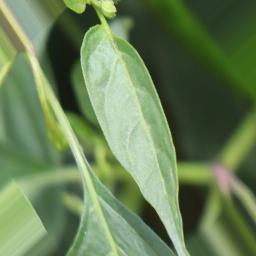
Label: mites_and_trips